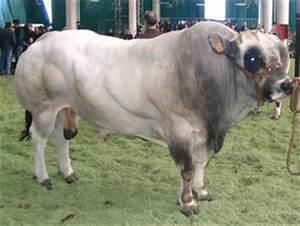
cow